Jacqueline Wong

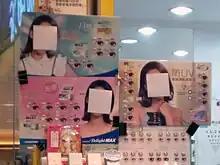
Ads with Jacqueline Wong's likeness blotted out in the wake of the scandal

On 16 April 2019, Wong received heavy media exposure for her physical intimacies with married Hong Kong singer and actor Andy Hui; dubbing it "安心". At the time of the incident, Hui was married to singer-actress Sammi Cheng and Wong was in a steady relationship with actor Kenneth Ma. The two shared a taxi ride, where they passionately kissed while being recorded by the taxi's in-vehicle camera. The video was later made public by various news outlets. Since the scandal broke, Wong blocked comments from her social media accounts after her posts were flooded with negative comments and publicly apologized on social media: ""I can’t face myself and do not know how to face my family, Kenneth Ma, friends, company and colleagues... I don’t dare to ask everyone for forgiveness, and only beseech everyone to give some space to all the people who have been implicated.""